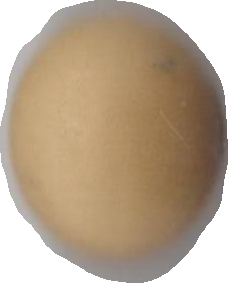
Variety: Dega